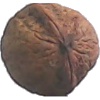
Label: walnut